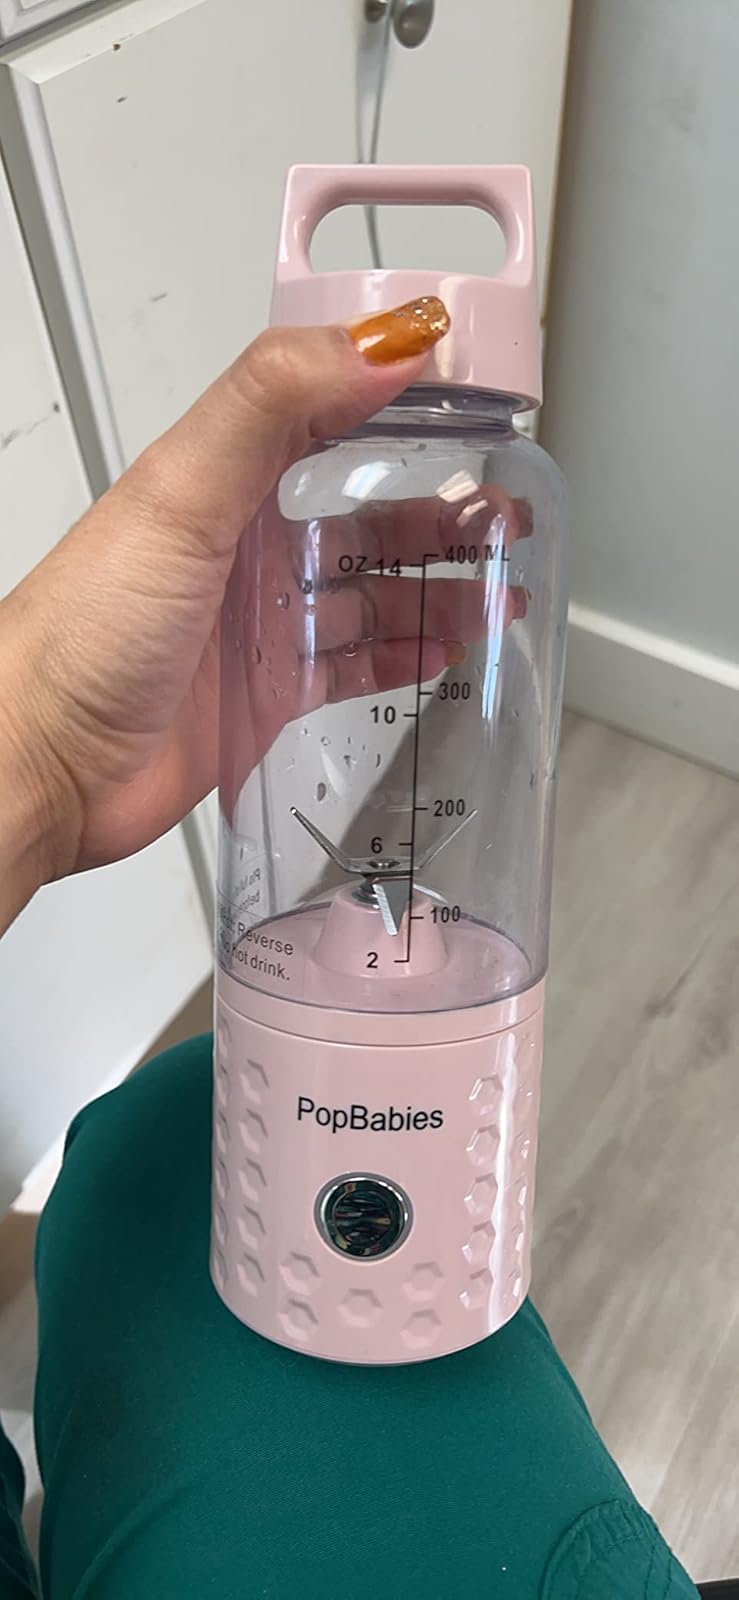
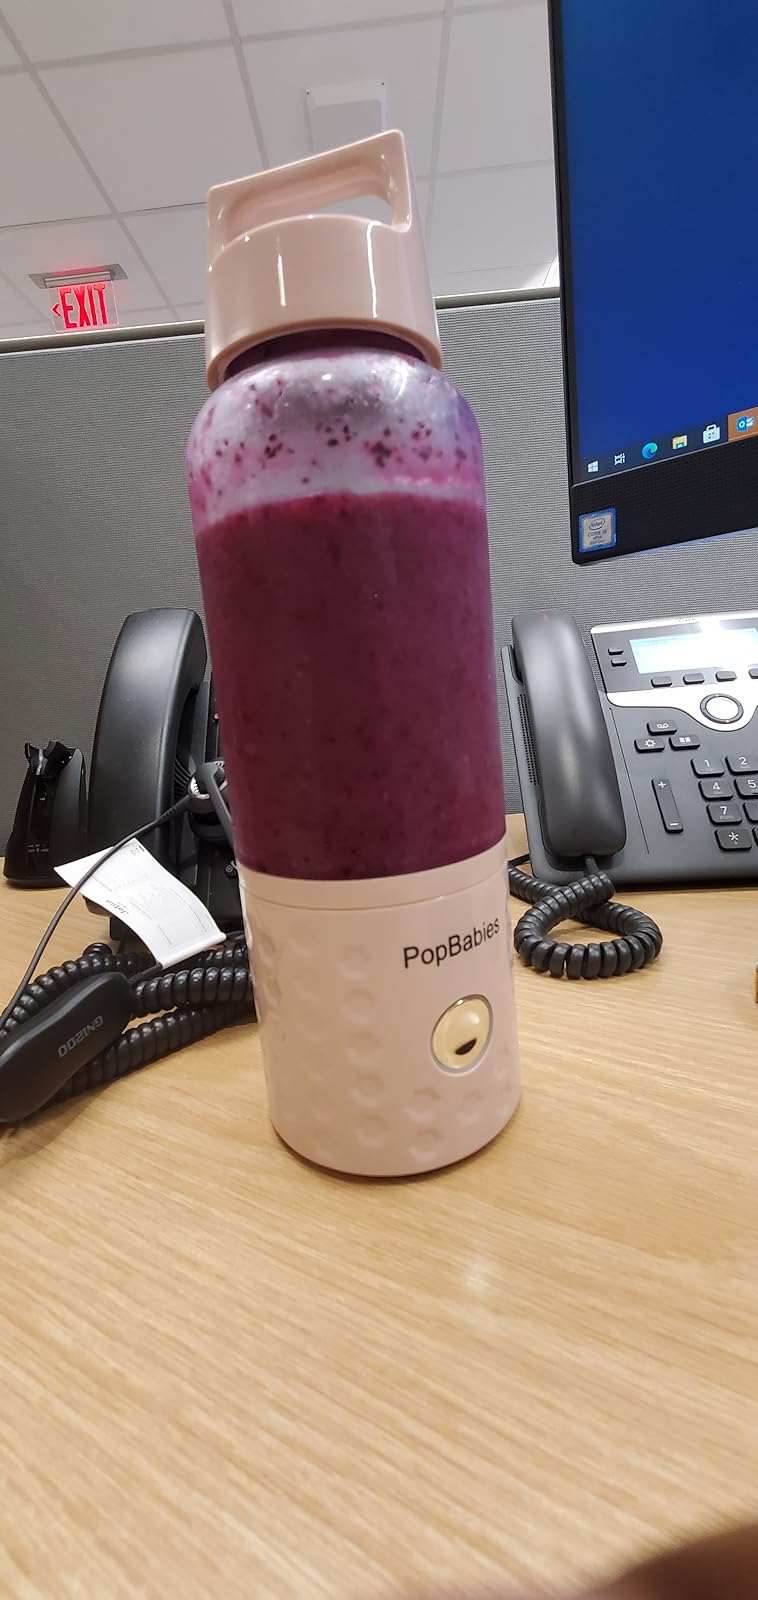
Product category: items_blender
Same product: yes